Whitney Wolfe Herd

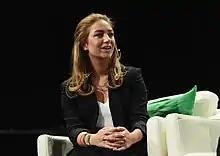
Herd in 2016

As of November 2017, Bumble had over 22 million registered users. In January 2018, CNBC reported that Badoo was seeking a sale that could value the company at about $1.5 billion.